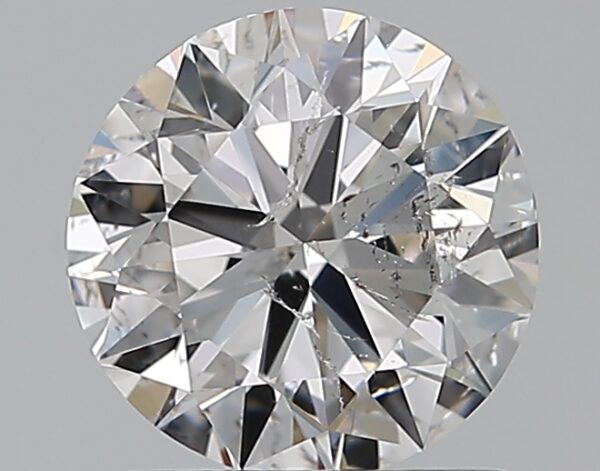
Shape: round
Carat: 1
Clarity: SI2
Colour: E
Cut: EX
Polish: EX
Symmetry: EX
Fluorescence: N
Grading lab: IGI
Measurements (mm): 6.38 x 6.32 x 3.92